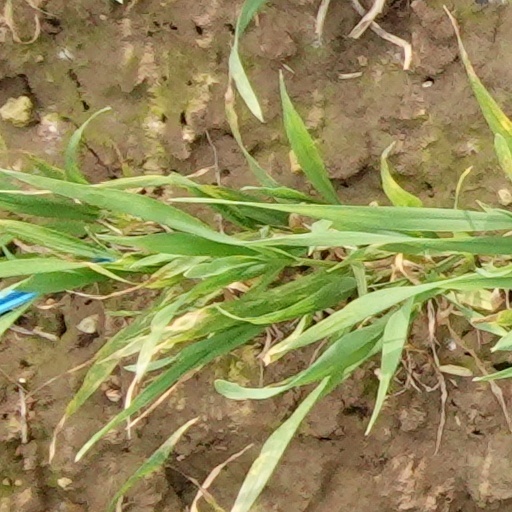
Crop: wheat